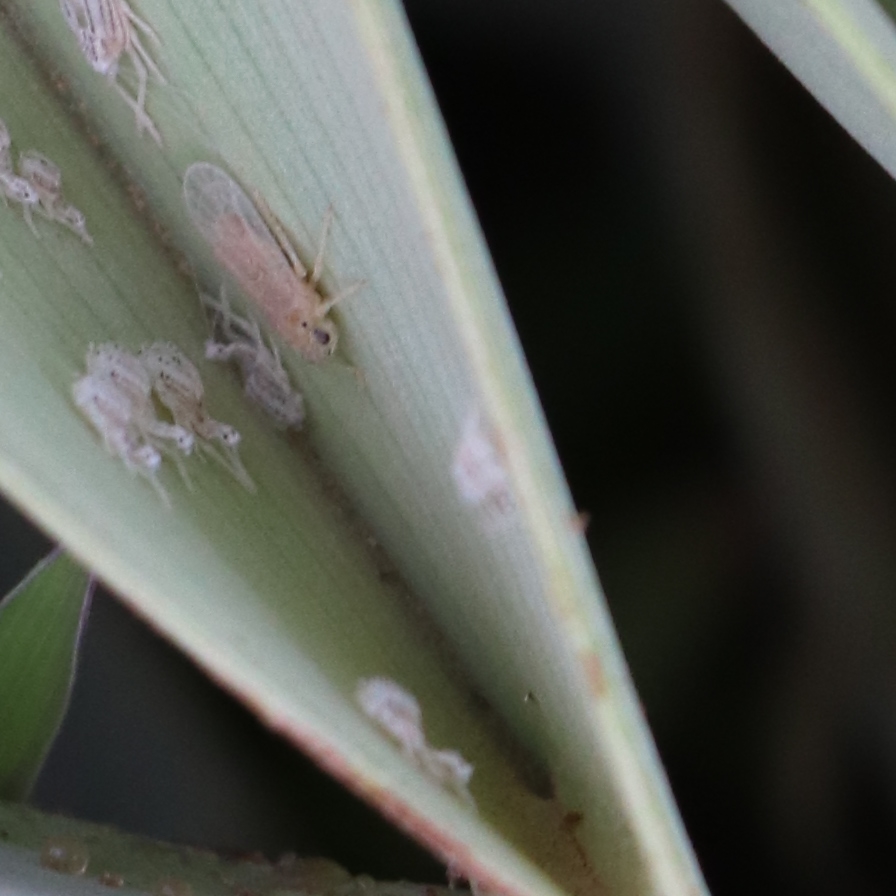
Label: Bug